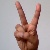
The image shows a hand gesture representing the letter 'V' in Indian Sign Language.